Onside kick

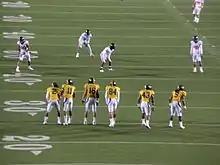
California lines up to attempt an onside kick against Oregon State in a November 2009 American football game. Oregon State recovered the ball.

Unlike during a punt—when if the kicking team catches or recovers the ball, it is "downed" and the receiving team possesses the ball—during a free kick, a ball that has crossed the receiving team's restraining line is normally a live ball, such that if the kicking team catches or recovers the ball it retains possession. "Onside" is therefore now a misnomer in American football; an onside kick is simply any free kick that is kicked in a particular way to give the kicking team the best chance of regaining possession—typically in a diagonal direction and as close to the advancing players from the kicking team as possible.